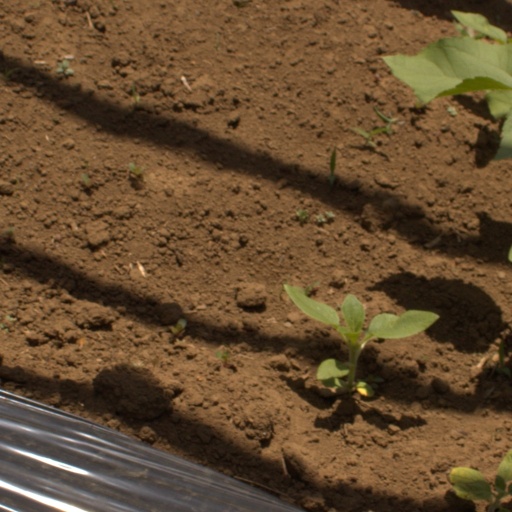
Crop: Jerusalem artichoke